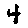
Label: 4